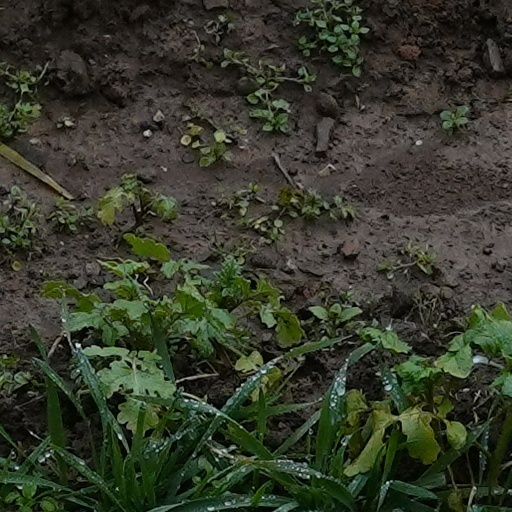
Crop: wheat